Maurice Genevoix

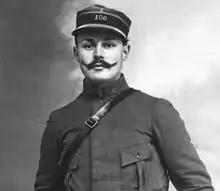
Maurice Genevoix in 1915

Maurice Genevoix (29 November 1890 – 8 September 1980) was a French author and WWI veteran who is best known for his book "Ceux de 14".